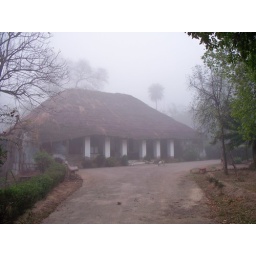
A thatched roof house near the west gate